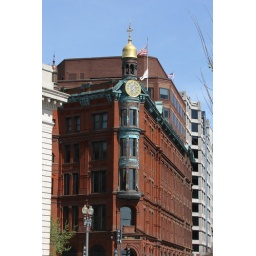
Neat building and clock near the White House. VA trip, Mar 2010.